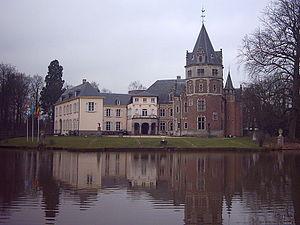
La route nationale 12 est une route nationale belge en région flamande dans la province d'Anvers. Elle commence à Anvers route nationale 1 et se termine à Poppel, section de la commune néerlandophone de Ravels. Elle rejoint la frontière des Pays-Bas et se transforme en route nationale 630 pour rejoindre la commune de Tilbourg via l' dans la province du Brabant-Septentrional.